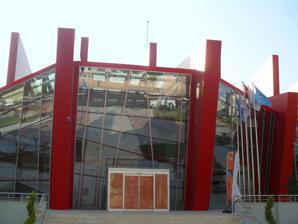
Building: Mersin Olympic Swimming Pool
Country: Turkey
Year built: 2013
Swimming pool complex in Mersin, Turkey Mersin Olympic Swimming Pool Location 15.cad. Yenişehir , Mersin Coordinates 36°48′40″N 34°34′40″E / 36.81111°N 34.57778°E / 36.81111; 34.57778 Owner Ministry of Youth and Sports (Turkey) Capacity 1,000 Opened 2013 Mersin Olympic Swimming Pool is a complex of swimming pools in Mersin , Turkey . Geography The complex is at 36°48′40″N 34°34′40″E / 36.81111°N 34.57778°E / 36.81111; 34.57778 . It is on 2869 street about 200 metres (660 ft) east of İsmet İnönü Boulevard and about 1 kilometre (0.62 mi) west of Müftü River . Both Macit Özcan Sports Complex and Nevin Yanıt Athletics Complex are situated  within 1 kilometre (0.62 mi) of the pool complex. Description The complex was built on a 12,500 square metres (135,000 sq ft) ground area. There are three pools in the complex: an Olympic-size swimming pool with a spectator capacity of 1000 and two smaller pools for practice. 2013 Mediterranean Games At the 2013 Mediterranean Games , the pool hosted swimming and paralympics swimming events between 21 and 25 June 2013. References ^ Oda TV news (in Turkish) ^ Mersin pool page (in Turkish) ^ Mediterranean Games official page Archived 2013-07-11 at the Wayback Machine External links Images v t e Sports venues of the 2013 Mediterranean Games Mersin Province Mersin Edip Buran Arena Macit Özcan Sports Complex Mersin District 7 Sports Hall Mersin Gymnastics Hall Mersin Olympic Swimming Pool Mersin Tennis Complex Mersin Volleyball Hall Mezitli Sports Hall Nevin Yanıt Athletics Complex Servet Tazegül Arena Tevfik Sırrı Gür Stadium Toroslar Bocce Facility Adnan Menderes Boulevard Atatürk Park CNR Yenişehir Exhibition Center Mersin Marina Mersin University Erdemli Erdemli Shooting Range Erdemli Sports Hall Kızkalesi Tarsus Tarsus City Stadium Tarsus Arena Adana Province Adana Lütfullah Aksungur Sports Hall Yüreğir Serinevler Arena Çukurova University Seyhan Lake Public places used as sports venues are shown in italic v t e Mersin Province Settlements Center city Mersin Districts (İlçe) Akdeniz Mezitli Toroslar Yenişehir Anamur Aydıncık Bozyazı Çamlıyayla Erdemli Gülnar Mut Silifke Tarsus All settlements List of populated places in Mersin Province Culture Universities Mersin University Çağ University Tarsus University Toros University Middle East Technical University Institute of Marine Sciences Alata Research Institute of Horticulture Museums etc. Anamur Museum Arslan Eyce Private Amphora Museum Erdemli Yörük Museum Emirler Archaeological Site and City Forest Museum Gözlükule Research Center Mersin Archaeological Museum Mersin Atatürk Museum Mersin Museum Mersin Naval Museum Mersin State Art and Sculpture Museum Mersin Urban History Museum Mersin Water Museum Narlıkuyu Museum Silifke Museum Silifke Atatürk Museum Tarsus Çanakkale Park Museum Tarsus Museum Taşucu Atatürk Museum Monuments Atatürk Monument Mersin Martyrs' Memorial Frederick Barbarossa Memorial Archaeological wealth Adamkayalar Akkale Ala Bridge Alahan Monastery Altından geçme Anchiale Ancient road in Tarsus Anemurium Aphrodisias Athena relief Aulai Aya Tekla Church Baç Bridge Balabolu Belenkeşlik Castle Canbazlı ruins Caracalla's inscription Casemates of İbrahim Pasha Cleopatra's gate Corycus Çanakçı rock tombs Çandır Castle Çatıören Dağlı Castle Dikilitaş Donuktaş Dörtayak Eğribük (Palaiai) Elaiussa Sebaste Emirzeli Evciler Castle Gömeç Gözlükule Gözne Castle Gülek Castle Hasanaliler Church Hisarin Castle Imbriogon (Demircili) Işıkkale Kabaçam Karakabaklı Kelenderis mosaic Kırkkaşık Bedesten Kızlar Kalesi Kilise Tepe Kravga Bridge Kuzucubelen Castle Lamas Aqueduct Lampron Mamure Castle Mancınık Castle Mausoleum of Danyal Melenia Meydan Castle Meydancık Castle Mezgitkale Mut Castle Nagidos Olba Olba Aqueduct Öküzlü ruins Pasha's Tomb Roman road in Cilicia Saint Paul's Well Shahmeran Hamam Silifke Bridge Silifke Castle Sinap Castle Sinekkale Softa Castle Soli Tapureli ruins Taşgeçit Bridge Taşhan, Mut Tece Castle Tekir ambarı Tekkadın ruins Temple of Jupiter (Silifke) Tırmıl Tokmar Castle Uzuncaburç (Diokaesareia) Üçayaklı ruins Veyselli rock reliefs Warrior relief of Efrenk Yanıkhan Yelbiz Castle Yumuktepe others Mezitli Producer Women's Market Buildings and structures Modern Mersin Halkevi Mersin Congress and Exhibition Center Atatürk Cultural Center CNR Yenişehir Exhibition Center Mertim Mersin Aquapark Atatürk Park Mersin Marina Tarsus Zoo Mosques and madrasas Muğdat Mosque Grand Mosque of Mersin Mersin Old Mosque Müftü Mosque Tarsus Old Mosque Grand Mosque of Tarsus Kubat Pasha Medrese Laal Pasha Mosque Güzeloluk Mosque Churches Mersin Catholic Church Mersin Orthodox Church Saint Paul's Church Cemeteries Mersin Interfaith Cemetery Cyprus Memorial Forest in Silifke Dams Alaköprü Dam Berdan Dam Birkapılı Dam Gezende Dam Kadıncık 1 HES Kadıncık 2 HES Kayraktepe Dam Otluca HES Pamukluk Dam Silifke HES Industry and trade ATAŞ (Refinery) ACS Mersin Sodakrom Çimsataş Mersin Free Zone Transportation Transport in Mersin Province Mersin Harbor Taşucu Seka Harbor Yeşilovacık Fishing Port Mersin railway station Tarsus railway station Yenice railway station Tırmıl railway station Karacailyas railway station Huzurkent railway station Taşkent railway station Mersin Bus Terminus Çukurova Regional Airport İsmet İnönü Boulevard Adnan Menderes Boulevard Gazi Mustafa Kemal Boulevard Kushimoto Street Boğsak Tunnel Mersin Lighthouse Anamur Lighthouse Aydıncık Lighthouse Sports venues Edip Buran Arena Macit Özcan Sports Complex Mersin Seventh Region Sports Hall Mersin Gymnastics Hall Mersin Arena Mersin Olympic Swimming Pool Mersin Tennis Complex Mersin Volleyball Hall Mezitli Sports Hall Nevin Yanıt Athletics Complex Servet Tazegül Arena Tevfik Sırrı Gür Stadium Toroslar Bocce Facility Erdemli Shooting Range Erdemli Sports Hall Tarsus City Stadium Tarsus Arena Geographical features Mersin Gulf Paradeniz Kızılbağ Pond Arslanköy Pond Aydıncık Islands Babadıl Islands Boğsak Islet Bozyazı Island Dana Island Güvercin Islet Saplı Islet Yelkenli Island Yılanlı Island Cape Anamur Cape Tisan Kaledran Creek Dragon Creek Sini Creek Soğuksu Creek Babadıl Creek Göksu River Lamas River Alata River Karacaoğlan River Tece Creek Mezitli River Efrenk River Berdan River Tarsus Waterfall Yerköprü Fall Sertavul Pass Gülek Pass Karboğazı Karakız Lake Karabucak Forest Aydıncık Nature Park Gümüşkum Nature Park Karaekşi Nature Park Pullu I Nature Park Erdemli Pine Groove Kanlıdivane Cennet and Cehennem Akhayat sinkhole Egma Sinkhole Çukurpınar Cave Aydıncık Cave Yedi Uyurlar Cave Kisecik Canyon Mersin Province